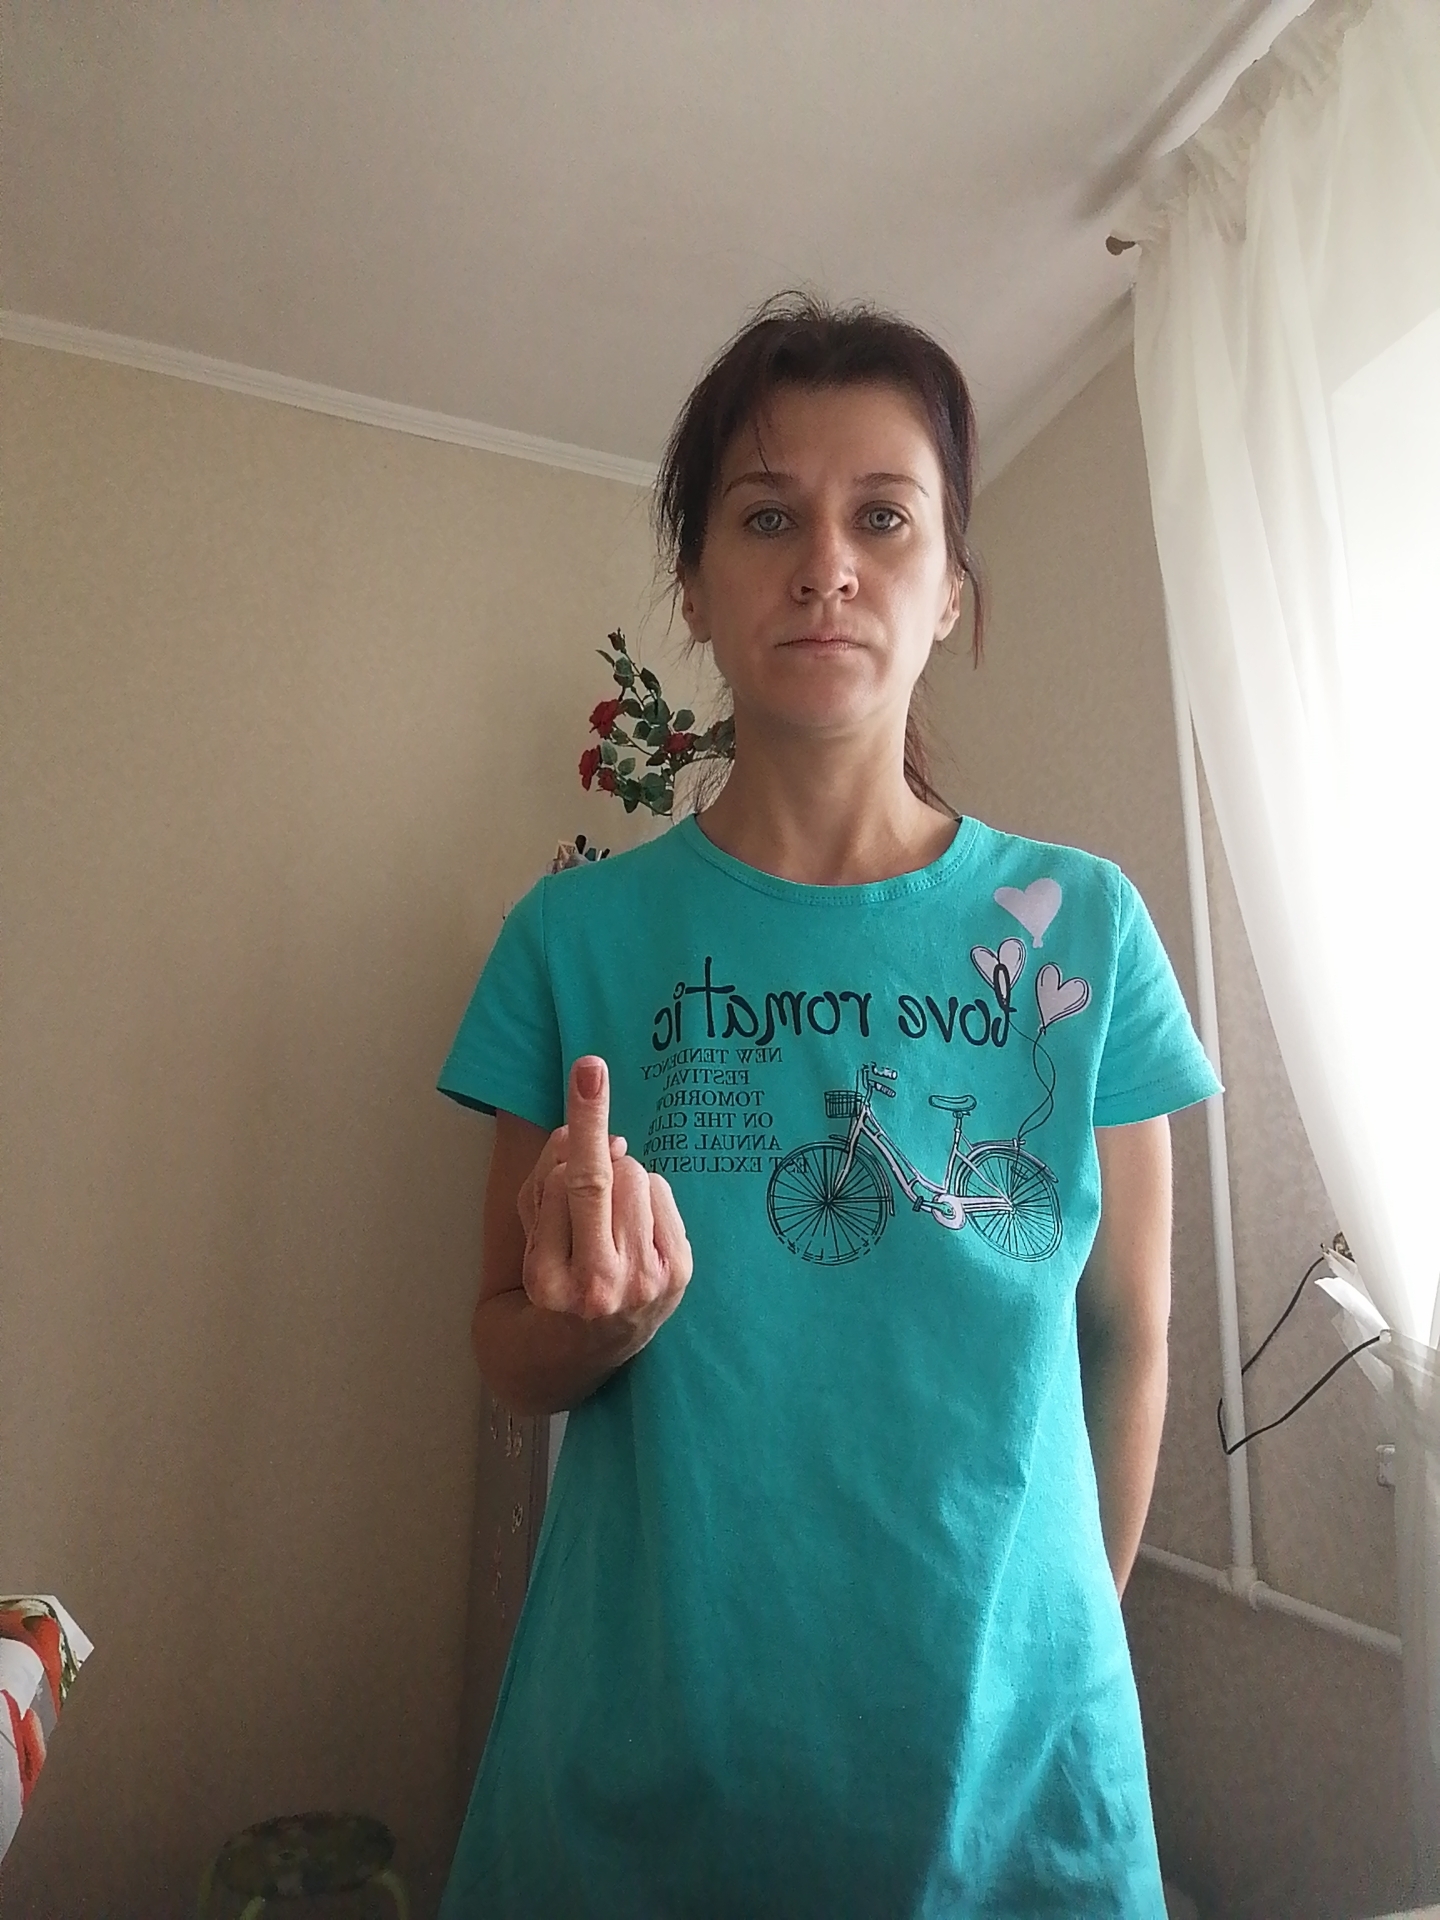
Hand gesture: middle_finger